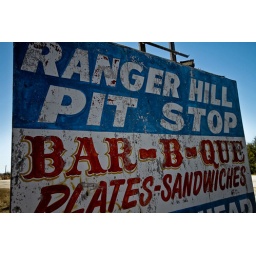
Photo taken March 14, 2010 in West Texas. A sign at the top of the highway leading into Ranger, Texas.